New Zealand Army

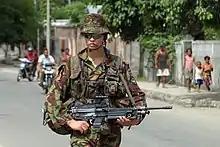
A member of 1 RNZIR in East Timor during 2007

As part of the preparations for the possible outbreak of war in the Pacific, the defensive forces stationed in New Zealand were expanded in late 1941. On 1 November, three new brigade headquarters were raised (taking the total in the New Zealand Army to seven), and three divisional headquarters were established to coordinate the units located in the Northern, Central and Southern Military Districts. The division in the Northern Military District was designated the Northern Division, and comprised the 1st and 12th Brigade Groups. Northern Division later became 1st Division. 4th Division was established in the Central Military District (with 2nd and 7th brigades), and 5th in the south (with 3rd, 10th and 11th brigades).